St Paul's Cathedral, Melbourne

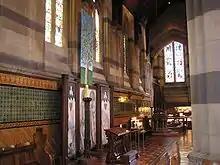
Chapel of Unity (commemorating the visit of Pope John Paul II)

The director of music at St Paul's Cathedral, until the appointment of Philip Nicholls in 2013, was also the organist.